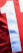
Number: 1